Boxing at the 2015 Pan American Games

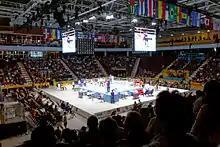
The General Motors Centre (Oshawa Sports Centre), in Oshawa, was the venue for the boxing competitions

The competitions will take place at the General Motors Centre (Oshawa Sports Centre) located about in the city of Oshawa, about 60 kilometers from the athletes village. The arena will have a reduced capacity (from its normal of about 5,500) of about 3,000 people per session. The venue will also host weightlifting competitions earlier during the games.